Culture of Gjakova

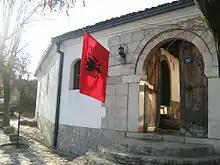
Sheikh Emin's Tekke

Sheikh Emin's Tekke (Khanqah) was built in 1730 by Sheikh Emin, a famous architect who created many important architectural complexes in Gjakove. It belongs to the Sufi Muslim order (Sufism), specifically, Sad Tariqa. It is one of many religious monuments that represent the folk architecture in Gjakova. The whole complex with its "tyrbes" (small mausoleums), the ritual prayer halls called "samahanes", houses, and fountains make this Tekke a monumental religious building. It is characterized by a detailed sacral architecture, with its wood carved elements that show the centuries of cultural values hidden behind this Tekke. As such it has been protected by law since 1956. This monument is often referred to as a model when analyzing other architectural monuments with this form.